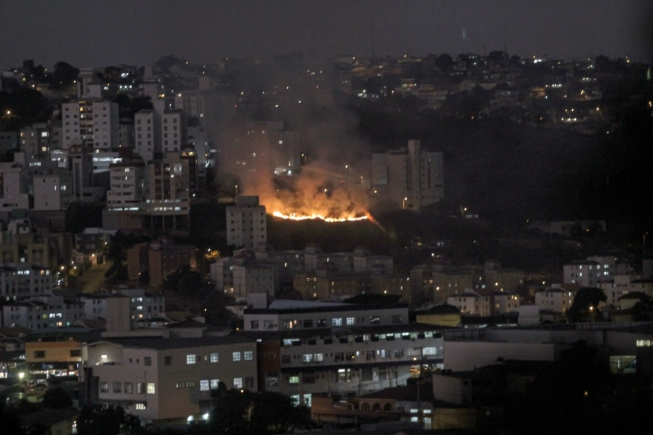
Fire: yes
Smoke: yes